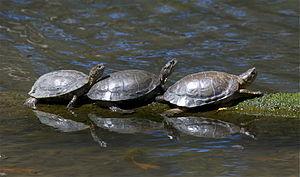
Actinemys marmorata, la Tortue de l'Ouest, unique représentant du genre Actinemys, est une espèce de tortue de la famille des Emydidae.